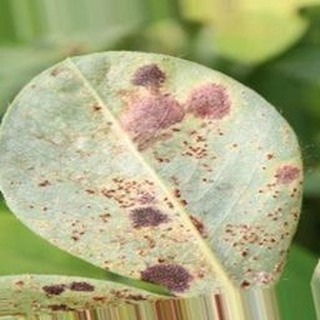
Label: groundnut_rust